History of the English monarchy

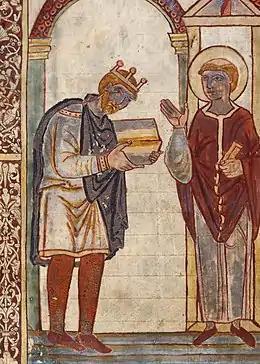
Frontispiece portraying King Æthelstan presenting St Cuthbert with Bede's "Life of Saint Cuthbert"

The origins of the English monarchy lie in the Anglo-Saxon settlement of Britain in the 5th and 6th centuries. In the 7th century, the Anglo-Saxons consolidated into seven kingdoms known as the Heptarchy. At certain times, one king was strong enough to claim the title (Old English for "over-king"). In the 9th and 10th centuries, the kings of Wessex united the separate kingdoms into a single Kingdom of England.